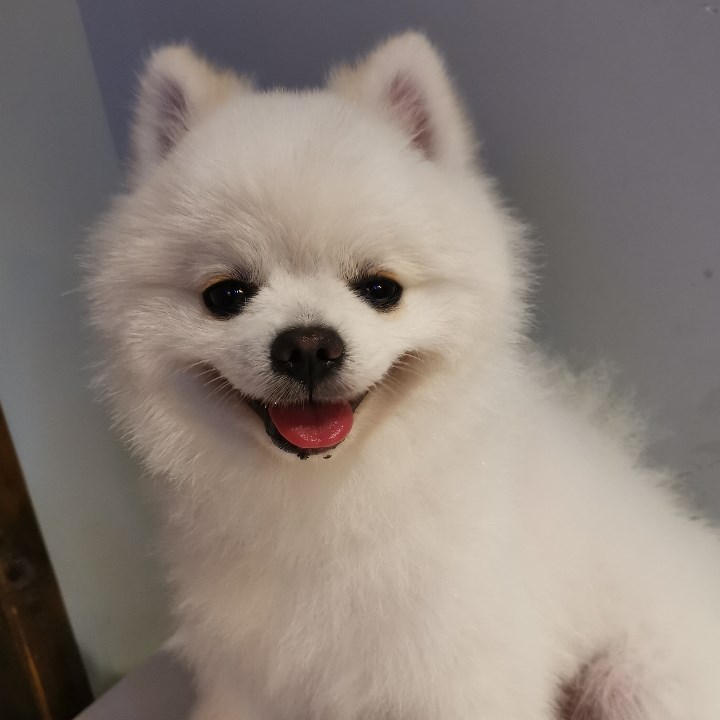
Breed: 1936-n000005-Pomeranian